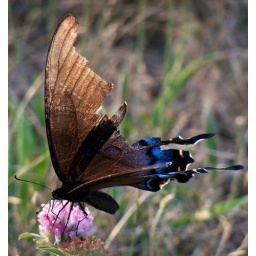
Black and blue butterfly, very beat up... on a flower surrounded by dry grass. about 1 ft away.